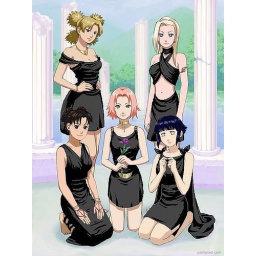
naruto girls in black dresses